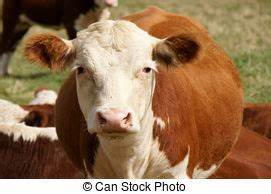
Label: mucca